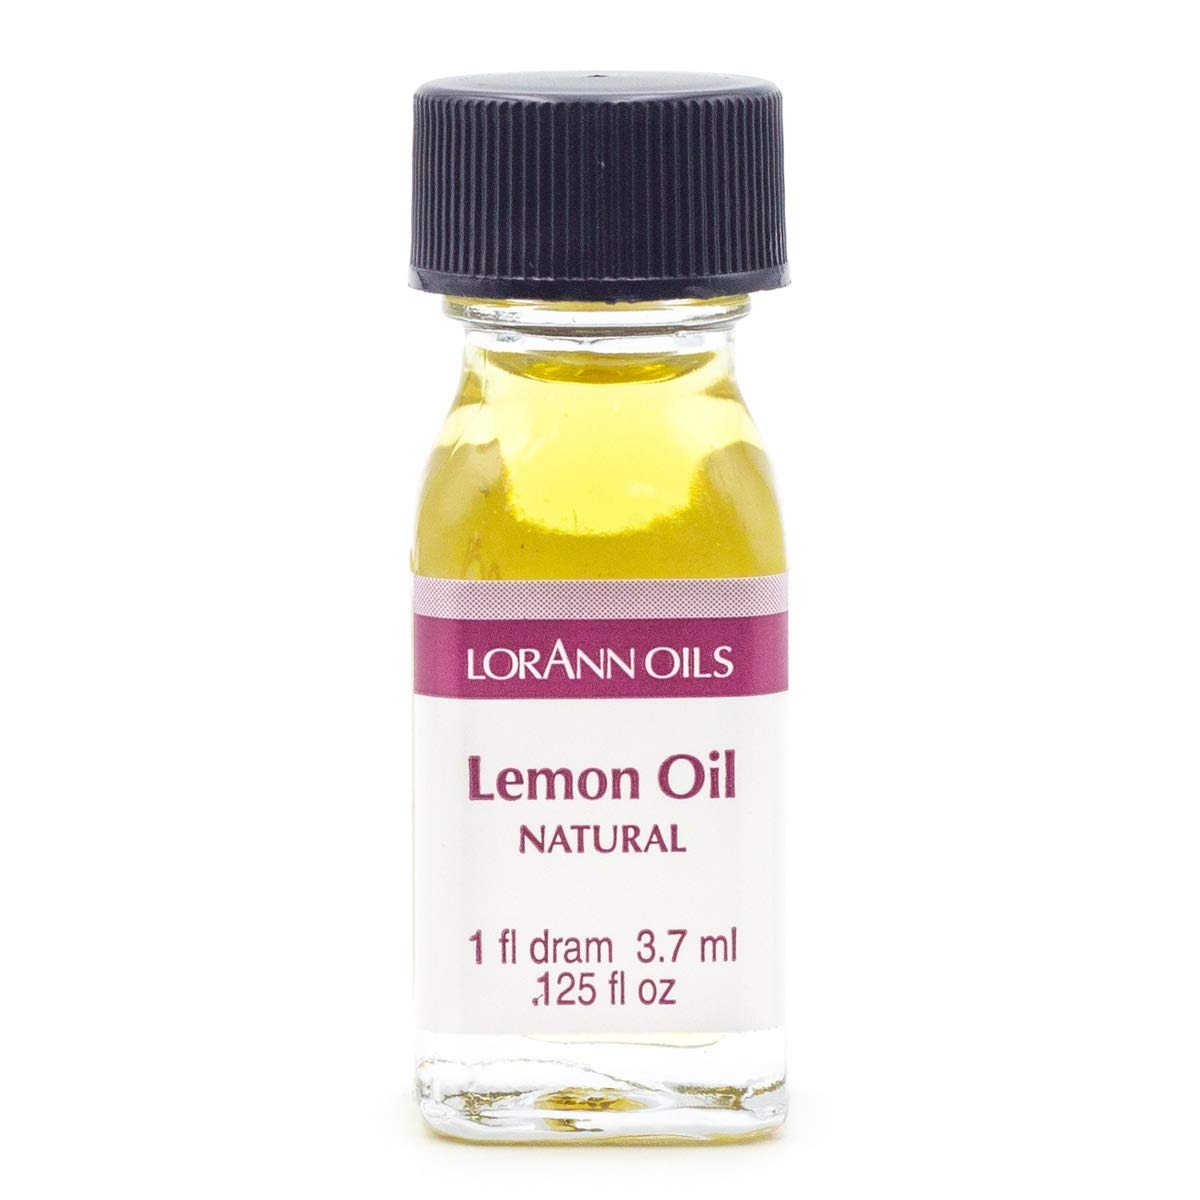
Item Name: LorAnn Lemon Oil SS, Natural Flavor, 1 dram (.0125 fl oz - 3.7ml - 1 teaspoon)
Bullet Point 1: Lemon oil (Citrus limone) is a pure, natural essential oil and is used as a flavoring as well as in aromatherapy for its uplifting and refreshing properties. When used as a flavoring, use sparingly as essential oils are potent. Appropriate for use in chocolates and coatings (typical use is ¼ to ½ teaspoon per pound).
Bullet Point 2: Lemon oil (Citrus limone) is a pure, natural essential oil and is used as a flavoring as well as in aromatherapy for its uplifting and refreshing properties. When used as a flavoring, use sparingly as essential oils are potent. Appropriate for use in chocolates and coatings (typical use is ¼ to ½ teaspoon per pound).
Bullet Point 3: A little goes a long way! LorAnn’s super strength flavors are three to four times the strength of typical baking extracts. Featured in One Flavor Five Ways (Salad Dressing, Olive Oil Cake, Candies, Cookies, and Olive Oil).
Bullet Point 4: A Dram is a small bottle that is the perfect size for 1 batch of homemade Hard Tack Candy (.125 fl oz approximately 1 teaspoon) Love the flavor and need a larger size? Most of the 100+ Super Strength flavors are availble in larger sizes. 1 ounce bottle contains approximately 6 teaspoons. -- 4 ounce bottle contains approximately 24 teaspoons -- 16 ounce and gallon are also available.
Bullet Point 5: Typical uses: hard candy, general candy making, cakes, cookies, frosting, ice cream and a wide variety of other baking and confectionery applications. Note: When substituting super strength flavors for extracts, use ¼ to ½ teaspoon for 1 teaspoon of extract.
Bullet Point 6: Kosher - Gluten Free
Product Description: Quality - LorAnn a Family Tradition Since 1962
Value: 0.12
Unit: Fl Oz

Price: 6.75